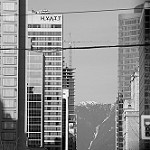
Label: B & W